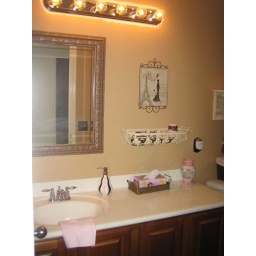
the sink in Tana's bathroom